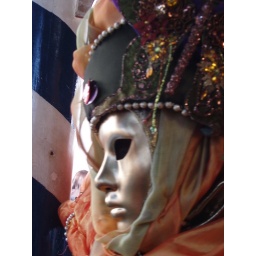
Lady in orange and green with a gold mask